Ulyanovsk Institute of Civil Aviation

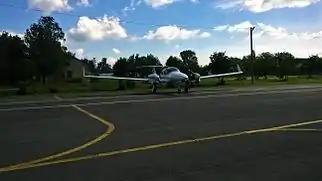
Da-42 standing at Ulyanovsk Barataevka Airport (UWLL)

Simulator Training Centre is structural unit of Ulyanovsk Civil Aviation Institute, formed in 2004. Based on Department of Qualification Increasing and Retraining of aviation specialists.